Zhonghu

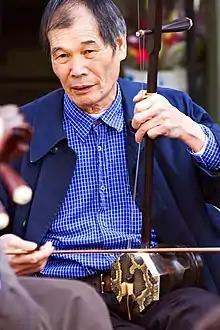
Bowed zhonghu

The zhonghu, short for zhongyin erhu is a low-pitched Chinese bowed string instrument. Together with the erhu and gaohu, it is a member of the huqin family. It was developed in the 1940s as the alto member of the huqin family (similar in range to the European viola) to increase the pitch range of the instruments used in a Chinese orchestra.